WrestleMania 23

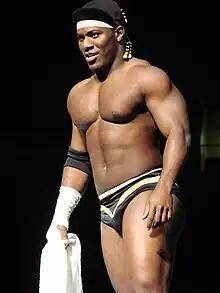
Elijah Burke was the leader of the New Breed stable.

The main feud on the ECW brand was between two teams of four; The ECW Originals and The New Breed. The feud mainly revolved around which team was the "dominant force" in the revived ECW brand. The two factions of four-faced off in several tag team matches throughout the weeks prior to the event. The New Breed seemed to have dominated for several weeks; however, ECW Originals leader, Rob Van Dam, defeated New Breed leader Elijah Burke in a singles match. ECW Original Tommy Dreamer issued the challenge to the New Breed for an eight-man tag team match at WrestleMania 23, which was accepted by Burke on behalf of The New Breed.